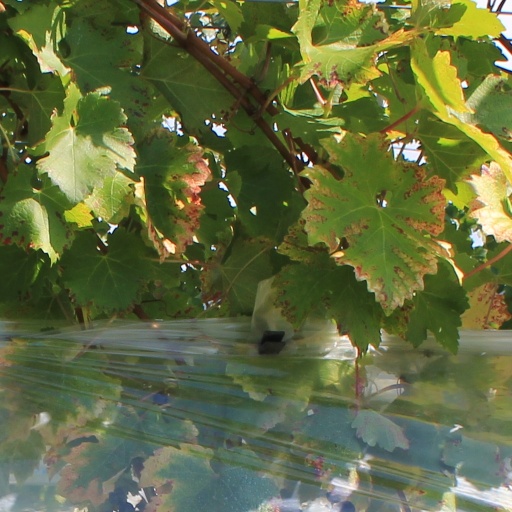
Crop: grape